Nebraska Admiral

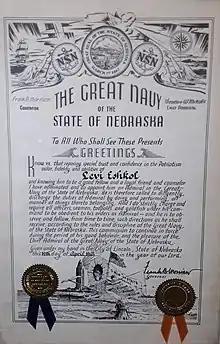
The Great Navy of the State of Nebraska certificate issued to Israeli Prime Minister Levi Eshkol

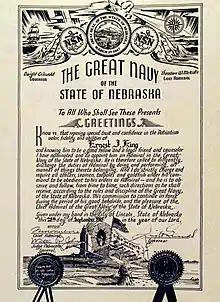
The Great Navy of the State of Nebraska certificate issued to Admiral Ernest J. King, 9th Chief of Naval Operations of the U.S. Navy, in September 1943

Nebraska Admiral (formally, Admiral in the Great Navy of the State of Nebraska) is the state of Nebraska's highest civic honor, and an honorary title bestowed upon individuals by approval of the Governor of Nebraska. It is not a military rank, requires no specific duties, and carries with it no pay or any other compensation. Admirals have the option of joining the Nebraska Admirals Association, a non-profit organization that promotes "The Good Life" of Nebraska.